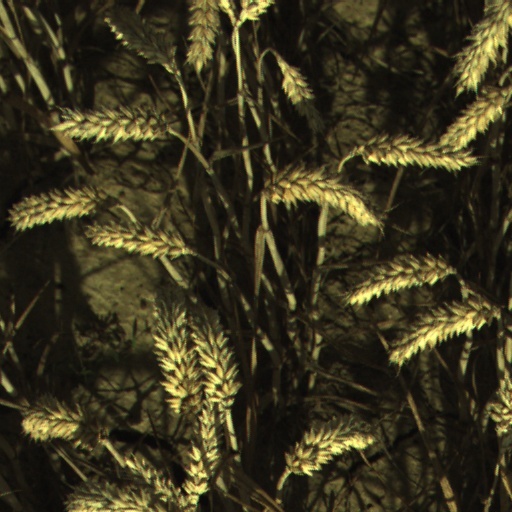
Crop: wheat